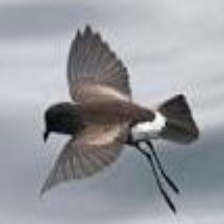
Species: ASHY STORM PETREL
Scientific name: OCEANODROMA HOMOCHROA